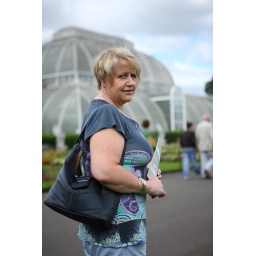
Cath by the green house